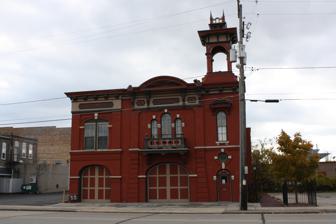
Building: Brooklyn No. 4 Fire House
Country: United States of America
Year built: 1868
For the fire station in New York, see Old Brooklyn Fire Headquarters . United States historic place Brooklyn No. 4 Fire House U.S. National Register of Historic Places Brooklyn No. 4 Fire House Show map of Wisconsin Show map of the United States Location 17 W. Sixth Ave., Oshkosh, Wisconsin Coordinates 44°00′44″N 88°32′19″W / 44.01222°N 88.53861°W / 44.01222; -88.53861 ( Brooklyn No. 4 Fire House ) Area less than one acre Built 1868 ( 1868 ) Architect William Waters Architectural style Italianate NRHP reference No. 95001505 Added to NRHP January 11, 1996 The Brooklyn No. 4 Fire House is located in Oshkosh, Wisconsin . History The fire house was designed by William Waters and built in 1868, after major fires in 1859 and 1866. By the time it closed in 1946, #4 spanned the transitions from volunteer firemen to professionals, from mobile pumps to hose wagons, and from horses to motorized trucks. Later, the building housed a sign company for a time. It was added to the State Register of Historic Places in 1995 and to the National Register of Historic Places the following year. References